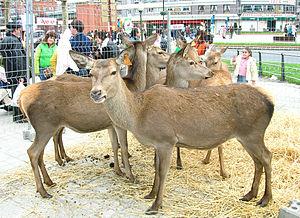
Leioa en basque ou Lejona en espagnol est une commune de Biscaye dans la communauté autonome du Pays basque en Espagne.